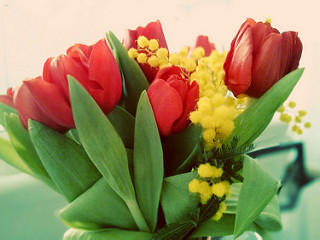
Flower: tulip